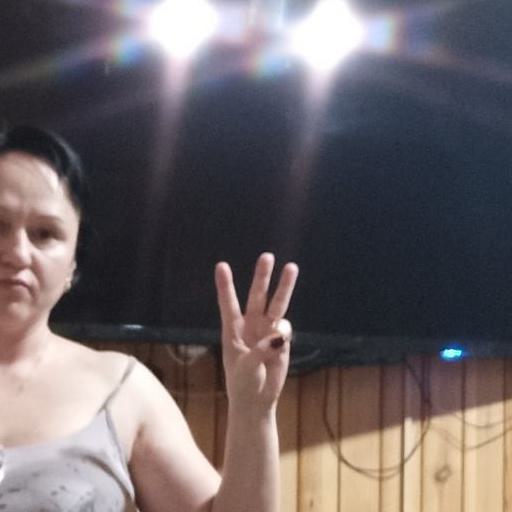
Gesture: three